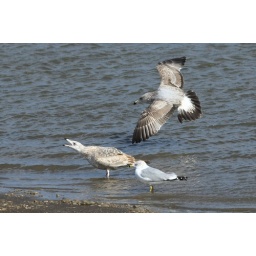
Note the gray on the back of the bird in flight.